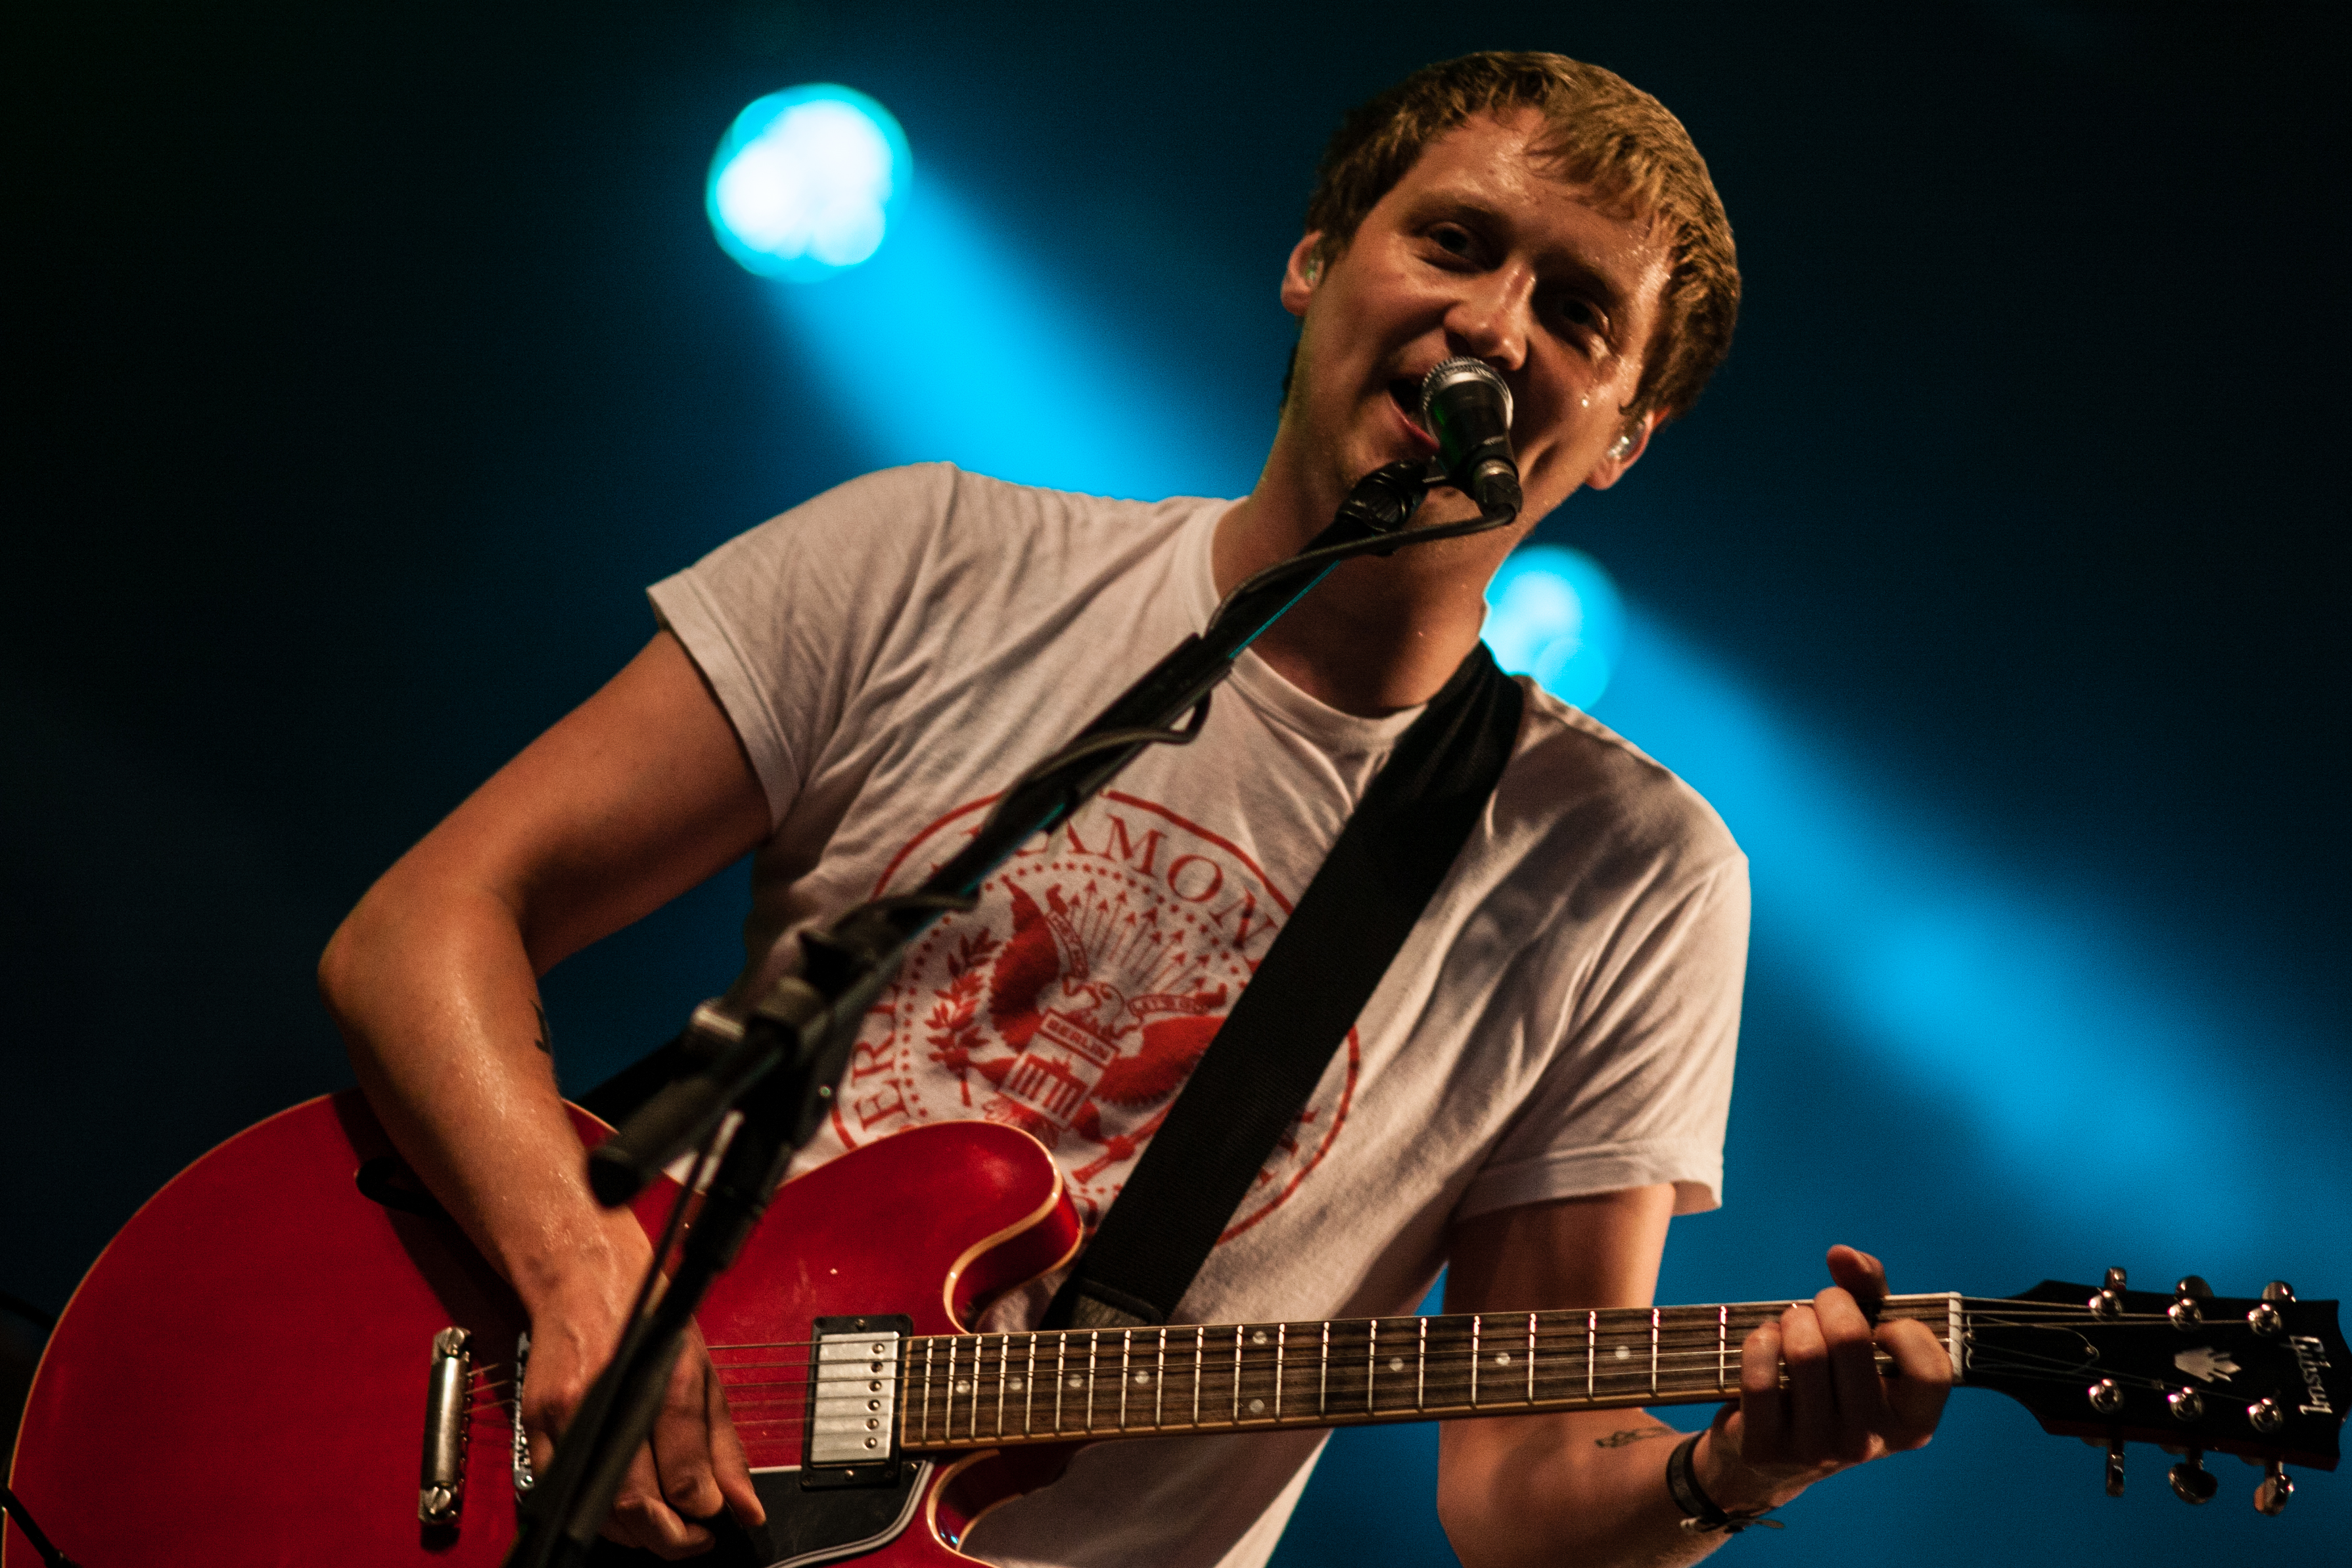
music, guitar, concert, live, musician, festival, stage, 2012, dour, thesubways, billy, lunn, dour2012, subways, performance, bassist, singing, guitarist, drums, drummer, bass guitar, entertainment, performing arts, singer songwriter, rock concert, string instrument, plucked string instruments